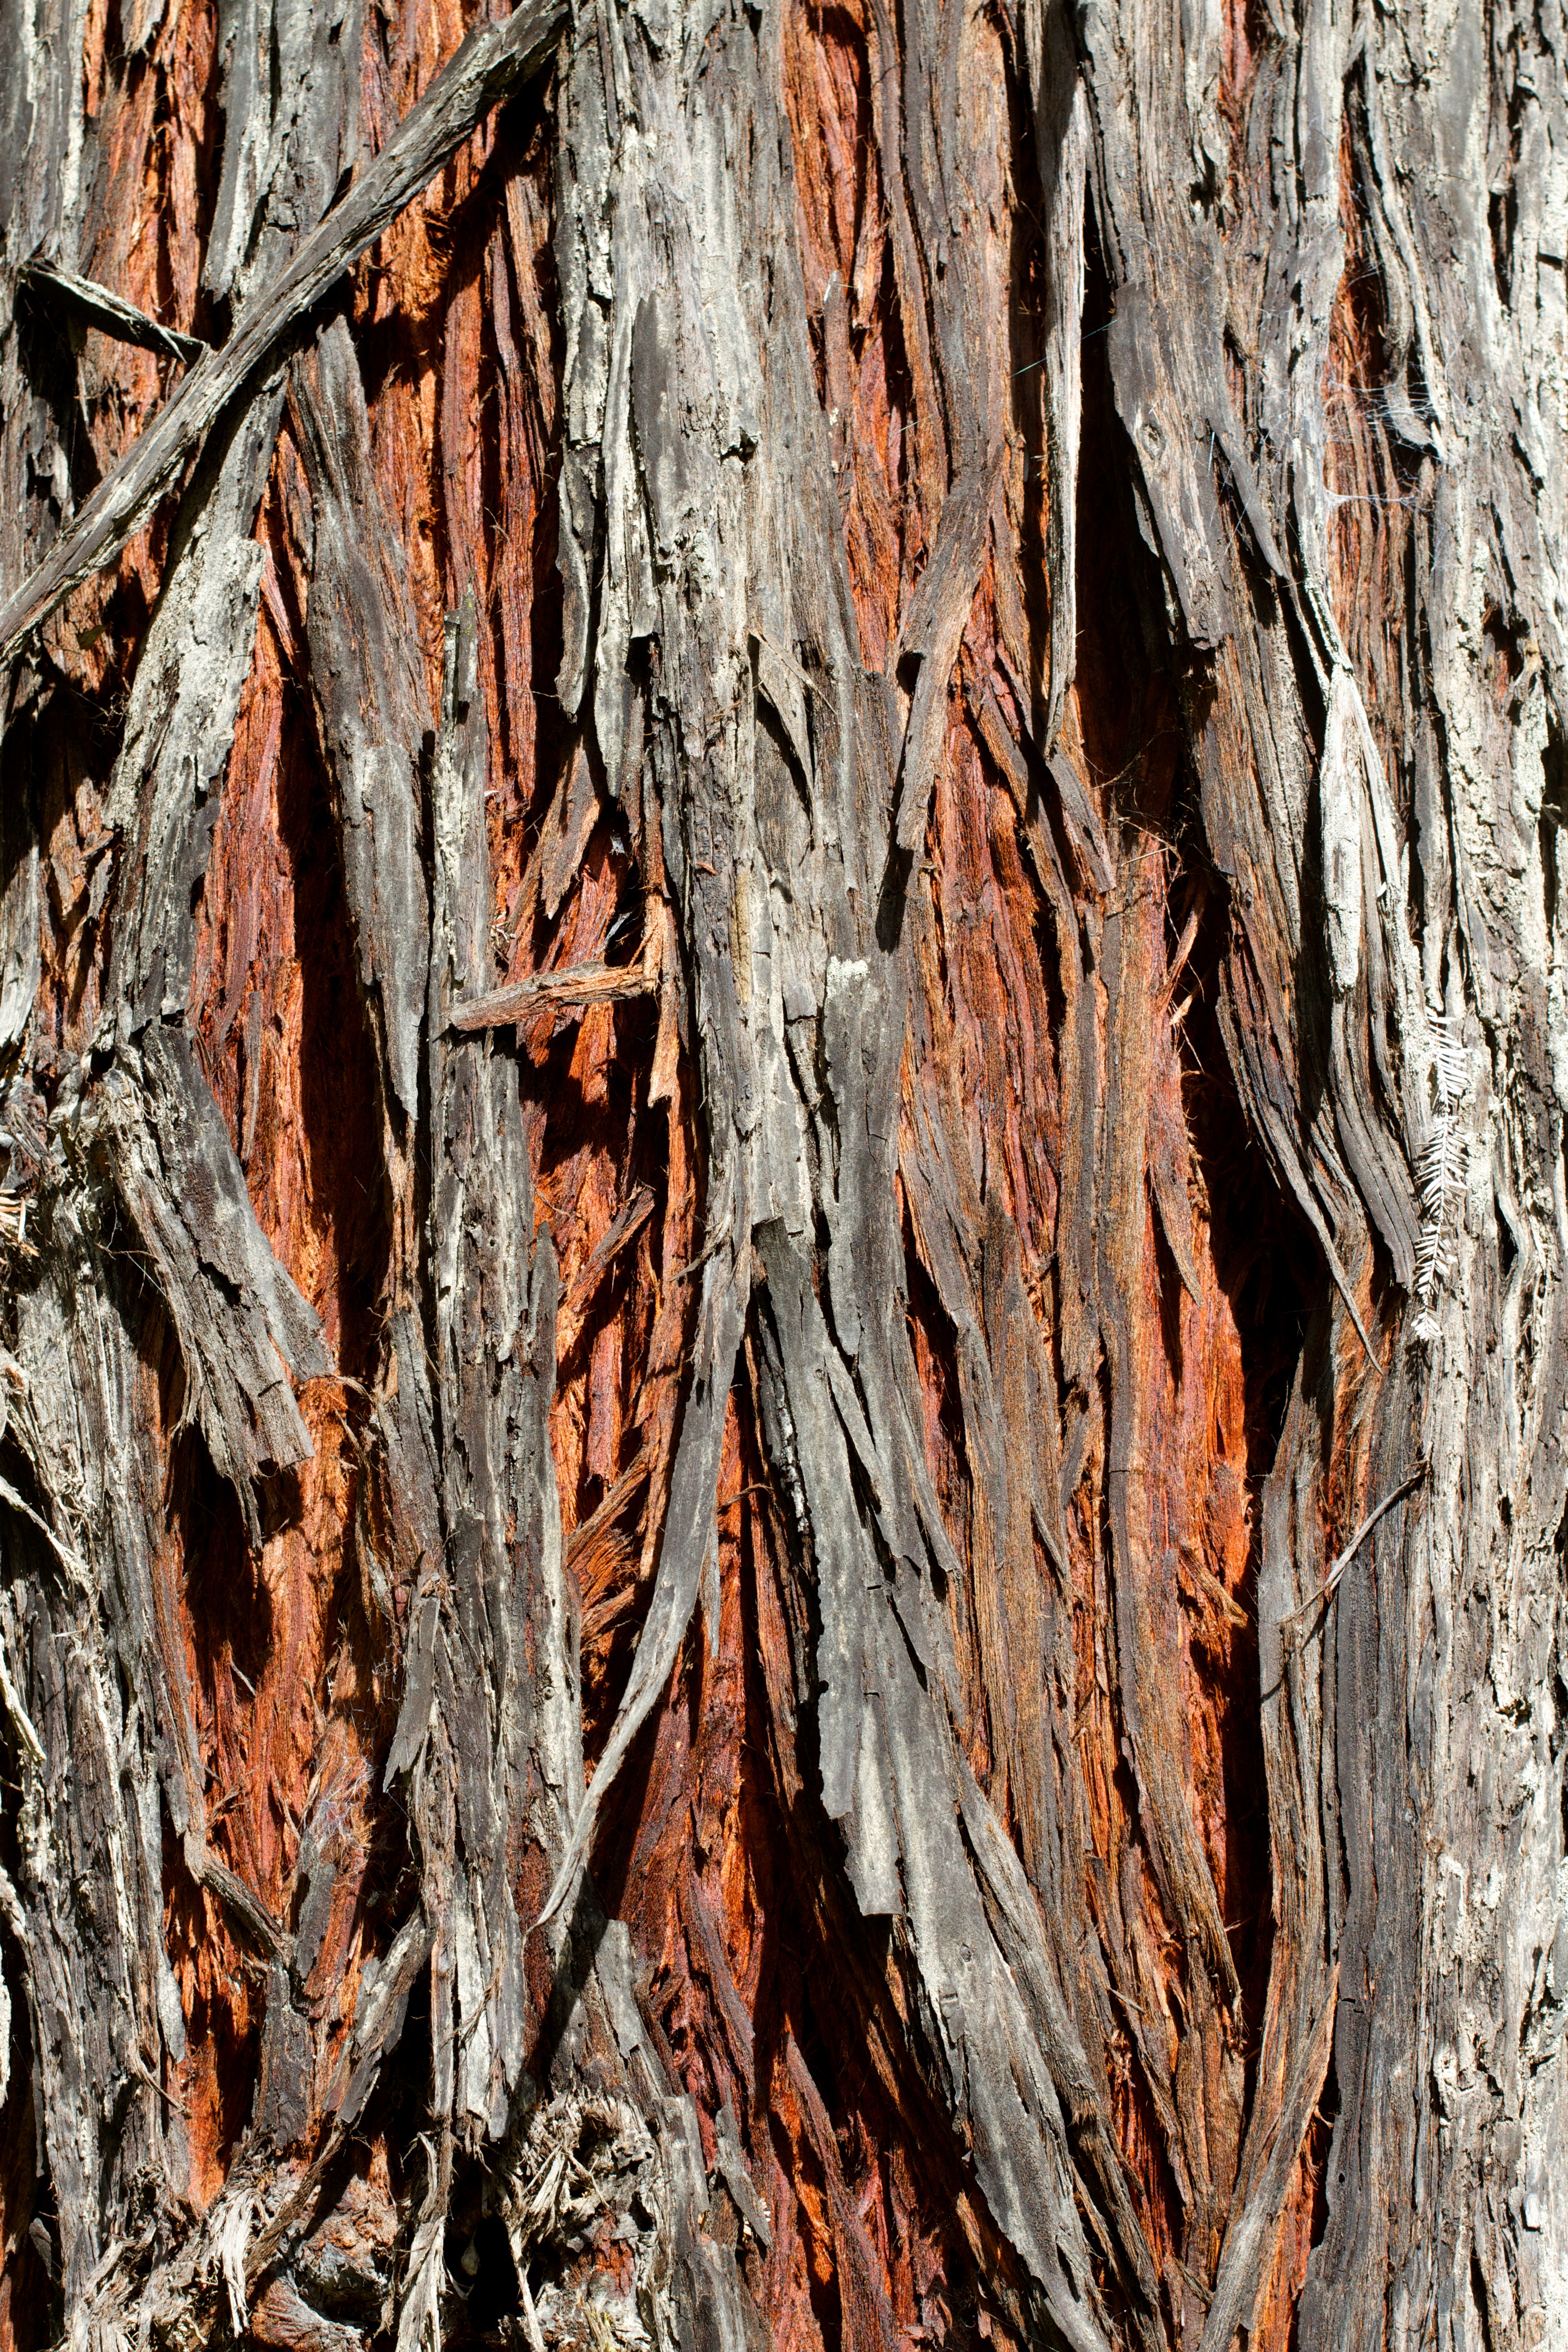
tree, nature, forest, branch, plant, wood, leaf, trunk, autumn, soil, flowering plant, plant stem, woody plant, land plant